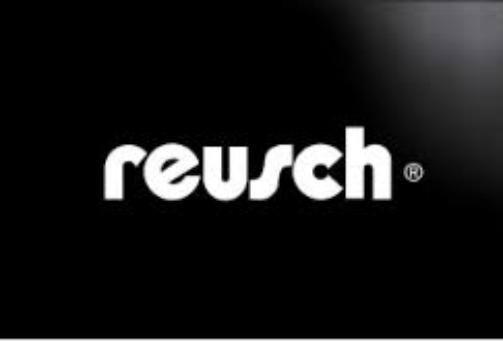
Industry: Clothes